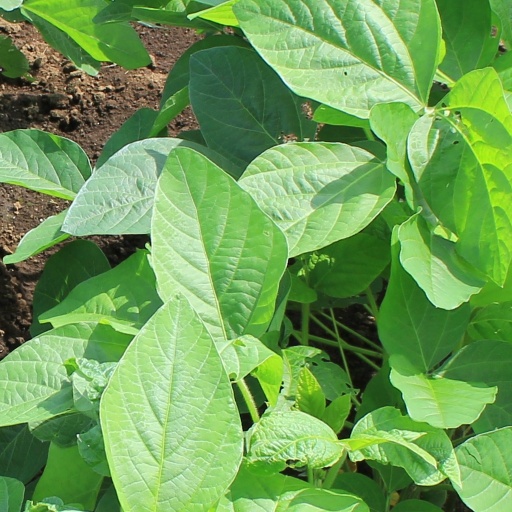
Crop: soybean